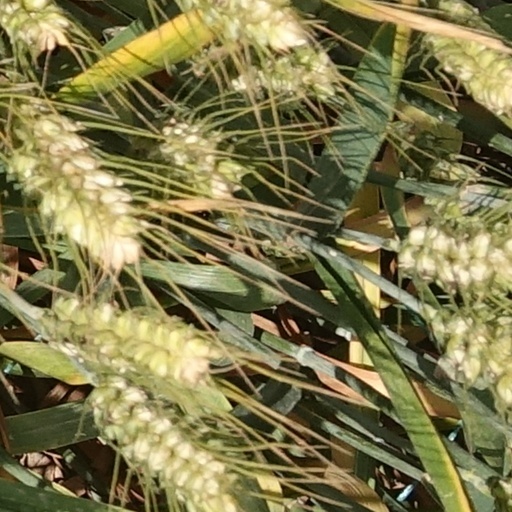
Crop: wheat